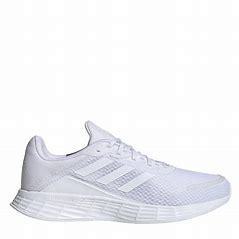
Brand: Adidas
Model: Duramo SL